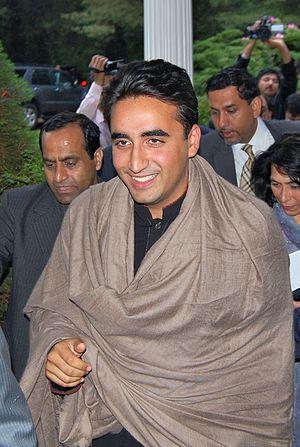
Les élections législatives pakistanaises de 2018 se déroulent le 25 juillet 2018 afin de renouveler les élus de l'Assemblée nationale et des quatre assemblées provinciales du Pakistan après la fin de leur mandat de cinq ans reçus lors des élections législatives de 2013. Ces dernières avaient porté au pouvoir la Ligue musulmane du Pakistan, permettant à Nawaz Sharif de retrouver le poste de chef du gouvernement qu'il avait perdu en 1999 suite à un coup d’État militaire.
Bilawal Bhutto Zardari, né le 21 septembre 1988 à Karachi, est un homme politique pakistanais. Depuis le 30 décembre 2007, il dirige, dans un premier temps avec son père, Asif Ali Zardari, le Parti du peuple pakistanais, alors que ce dernier a été successivement au pouvoir puis le principal parti d'opposition.